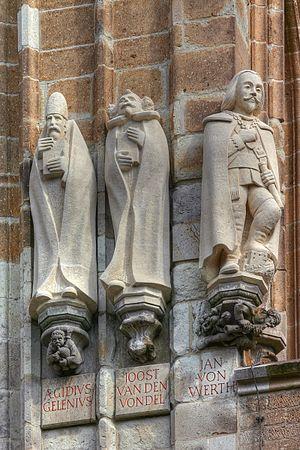
Ægidius Gelenius, né le 10 juin 1595 à Kempen et mort le 24 août 1656 à Osnabrück, est un ecclésiastique catholique allemand qui fut historiographe de Cologne.